Payerne

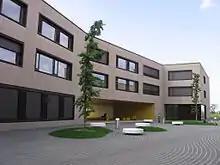
Gymnase Intercantonal de la Broye (upper secondary school)

In Payerne about 2,517 or (34.5%) of the population have completed non-mandatory upper secondary education, and 578 or (7.9%) have completed additional higher education (either university or a "Fachhochschule"). Of the 578 who completed tertiary schooling, 61.9% were Swiss men, 23.0% were Swiss women, 7.6% were non-Swiss men and 7.4% were non-Swiss women.